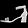
Label: Sandal